Alice Winn

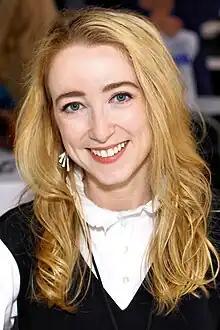
Winn in 2023

Alice Mary Felicity Winn (born 20 December 1992) is an Irish and American novelist and screenwriter, born in France and educated in England. She won the 2023 Waterstones Debut Fiction Prize for her novel "In Memoriam".